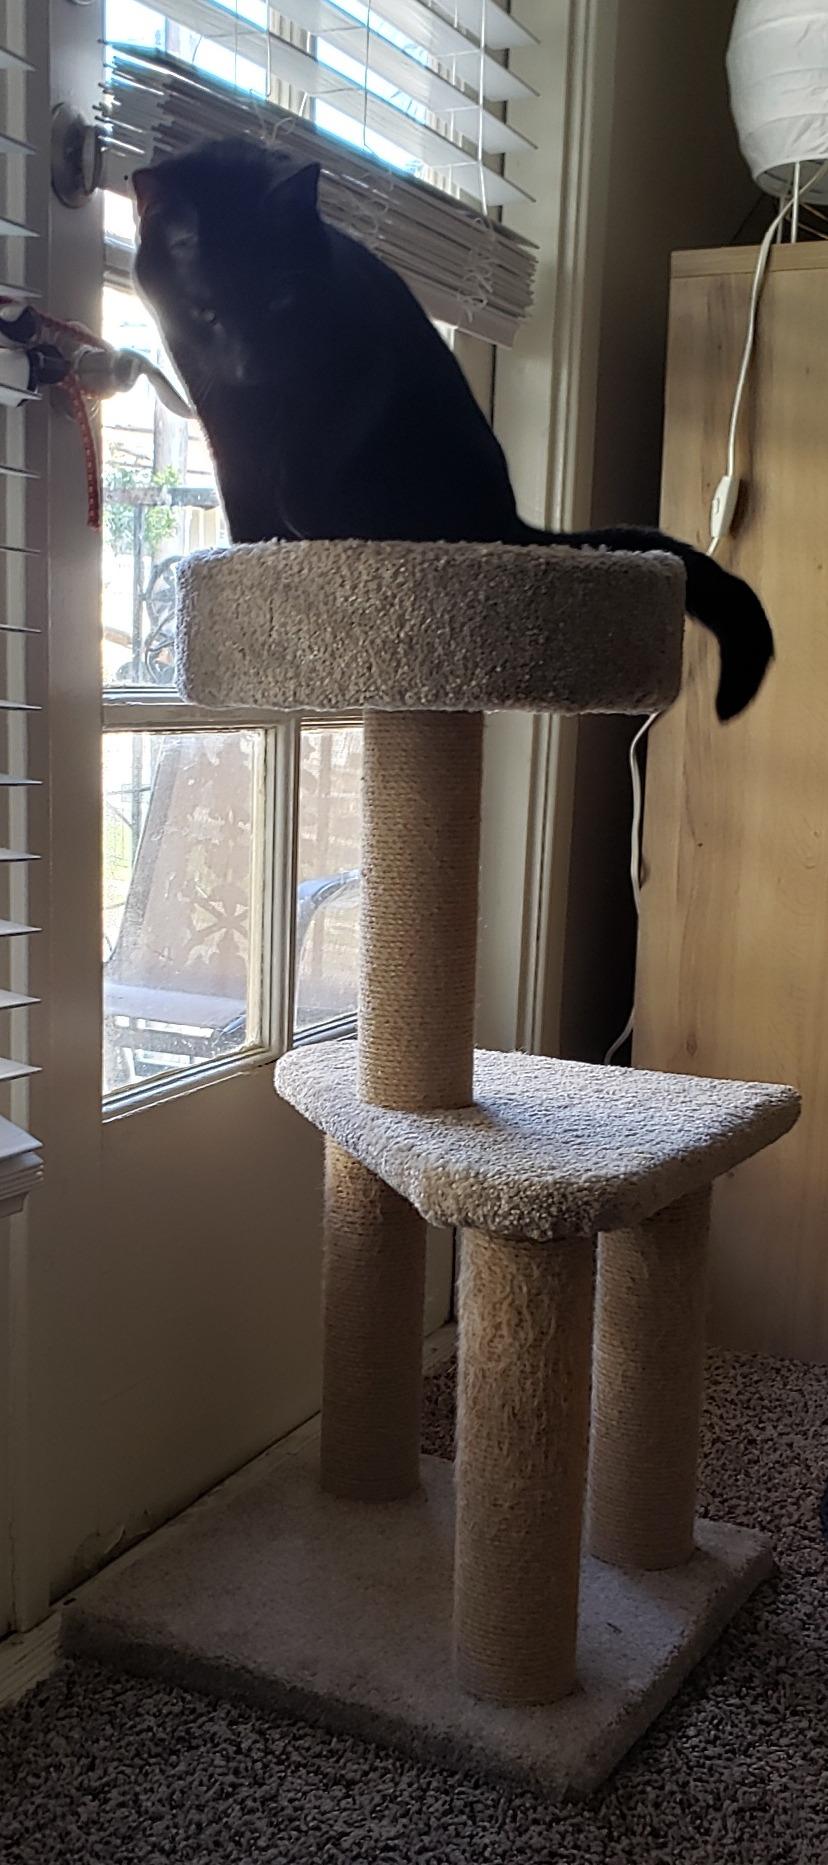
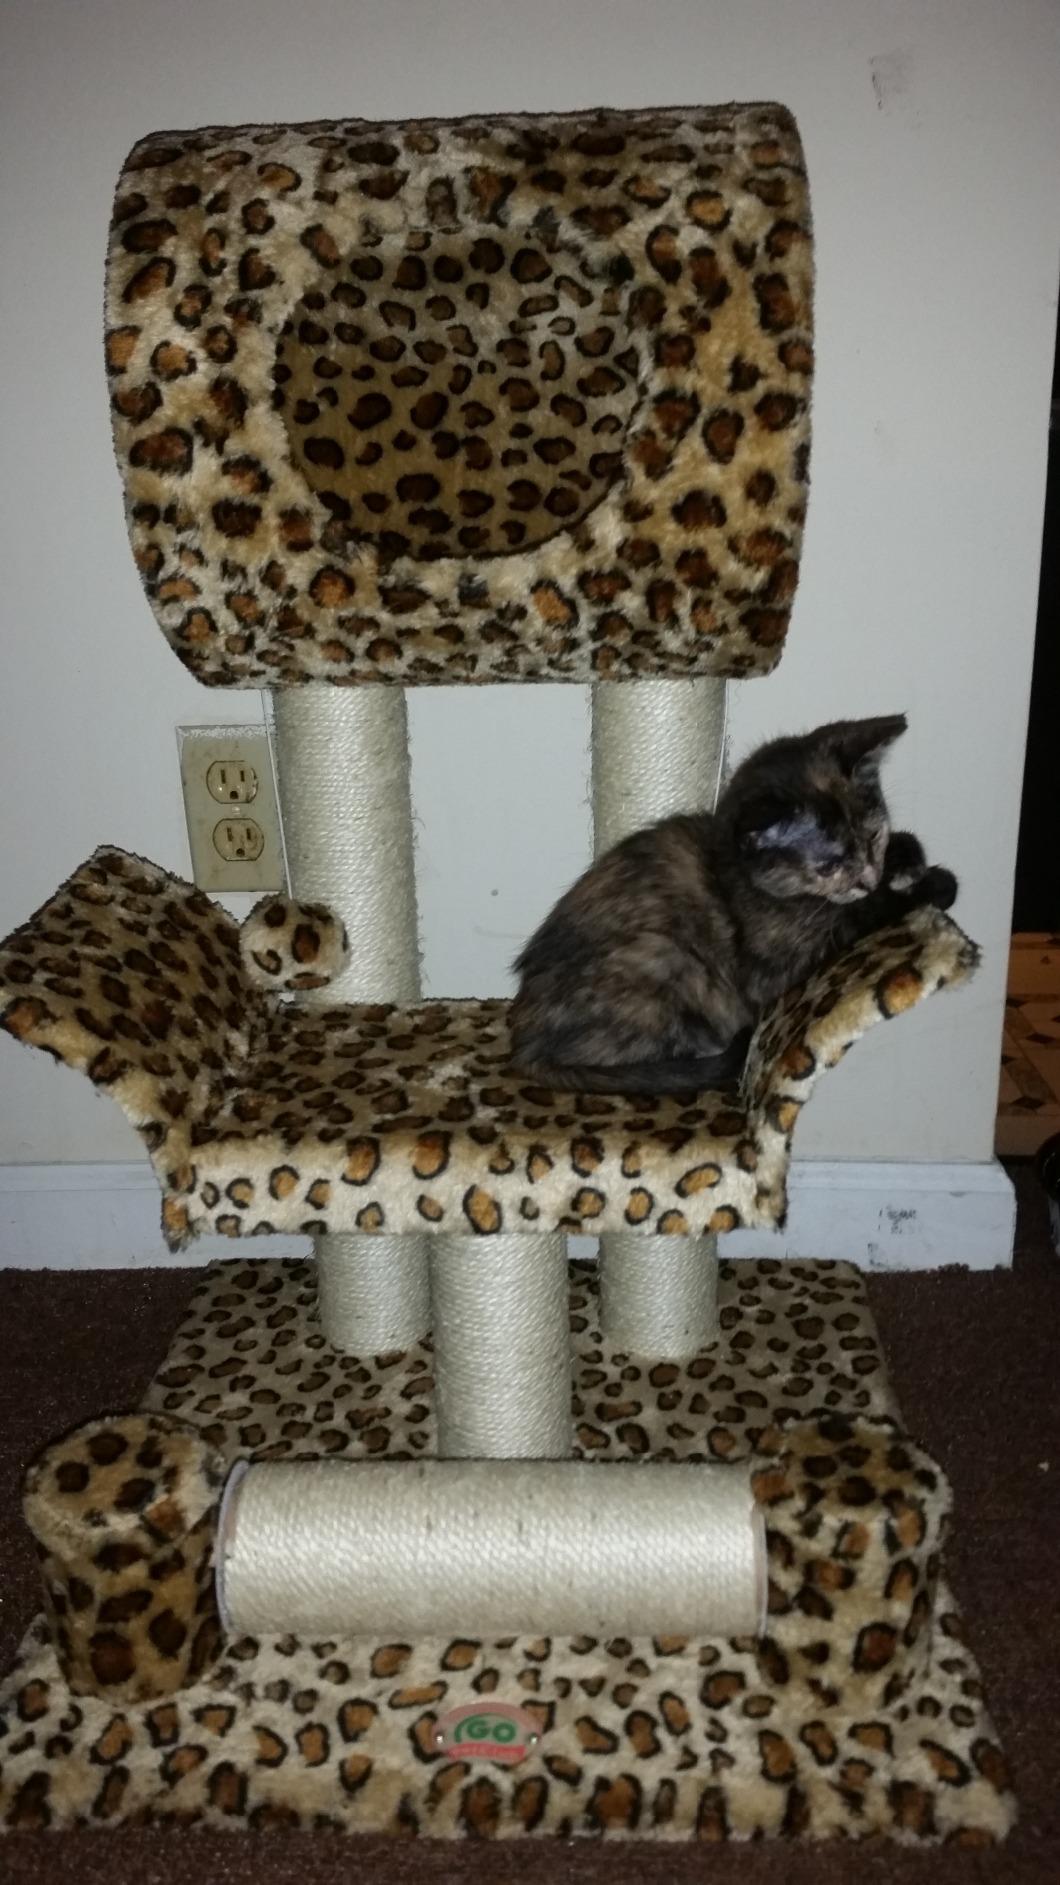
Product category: items_cat tree
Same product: no